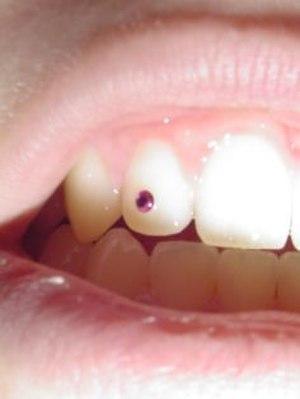
L’histoire de la médecine dentaire est une partie de l'histoire de la médecine, et l'étude des développements historiques de la médecine dentaire, y compris des biographies des personnes qui ont influencé la médecine dentaire de leur temps. Cette histoire s'étend très loin dans le passé. Ainsi, au Danemark, la preuve de l'ouverture d'une molaire remonte au néolithique. Le traitement conservatoire des dents chez les anciens paysans du Pakistan a pu être prouvé dans l'intervalle de 7 000 à 5 500 ans av. J.C, et ce avec l'intention de « réparer » les dents, et éventuellement même de combler les cavités. Depuis les Sumériens, on a cru jusqu'aux temps modernes qu'un ver dans la dent était responsable de la carie. Les premiers travaux sur la technique dentaire ont été faits au milieu du Iᵉʳ millénaire av. J.-C. par les Étrusques et les Phéniciens. L'influence des savants romains et grecs a été déterminante au Moyen Âge tant dans le monde chrétien que dans le monde arabe.